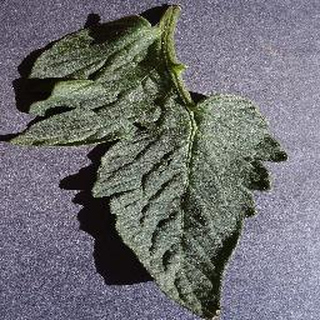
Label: healthy_tomato